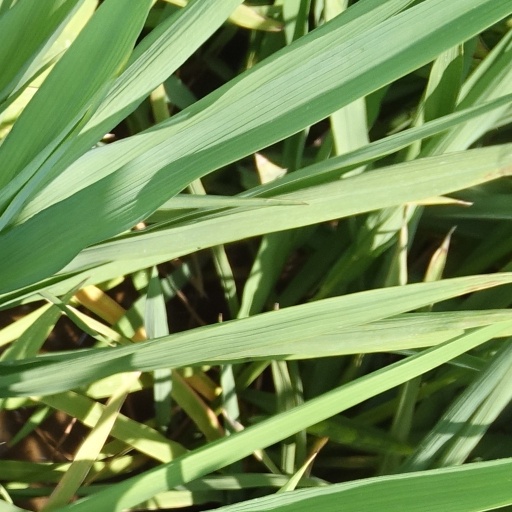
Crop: rice